John Brown (abolitionist)

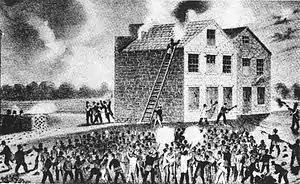
Wood engraving of the pro-slavery mob setting fire to Gilman & Godfrey's warehouse, where Elijah Parish Lovejoy hid his printing press

In November 1837, Elijah Parish Lovejoy was murdered in Alton, Illinois, for printing an abolitionist newspaper. Brown, deeply upset about the incident, became more militant in his behavior, comparable with Reverend Henry Highland Garnet. Brown publicly vowed after the incident: "Here, before God, in the presence of these witnesses, from this time, I consecrate my life to the destruction of slavery!" Brown objected to Black congregants being relegated to the balcony at his church in Franklin Mills. According to daughter Ruth Brown's husband Henry Thompson, whose brother was killed at Harpers Ferry: